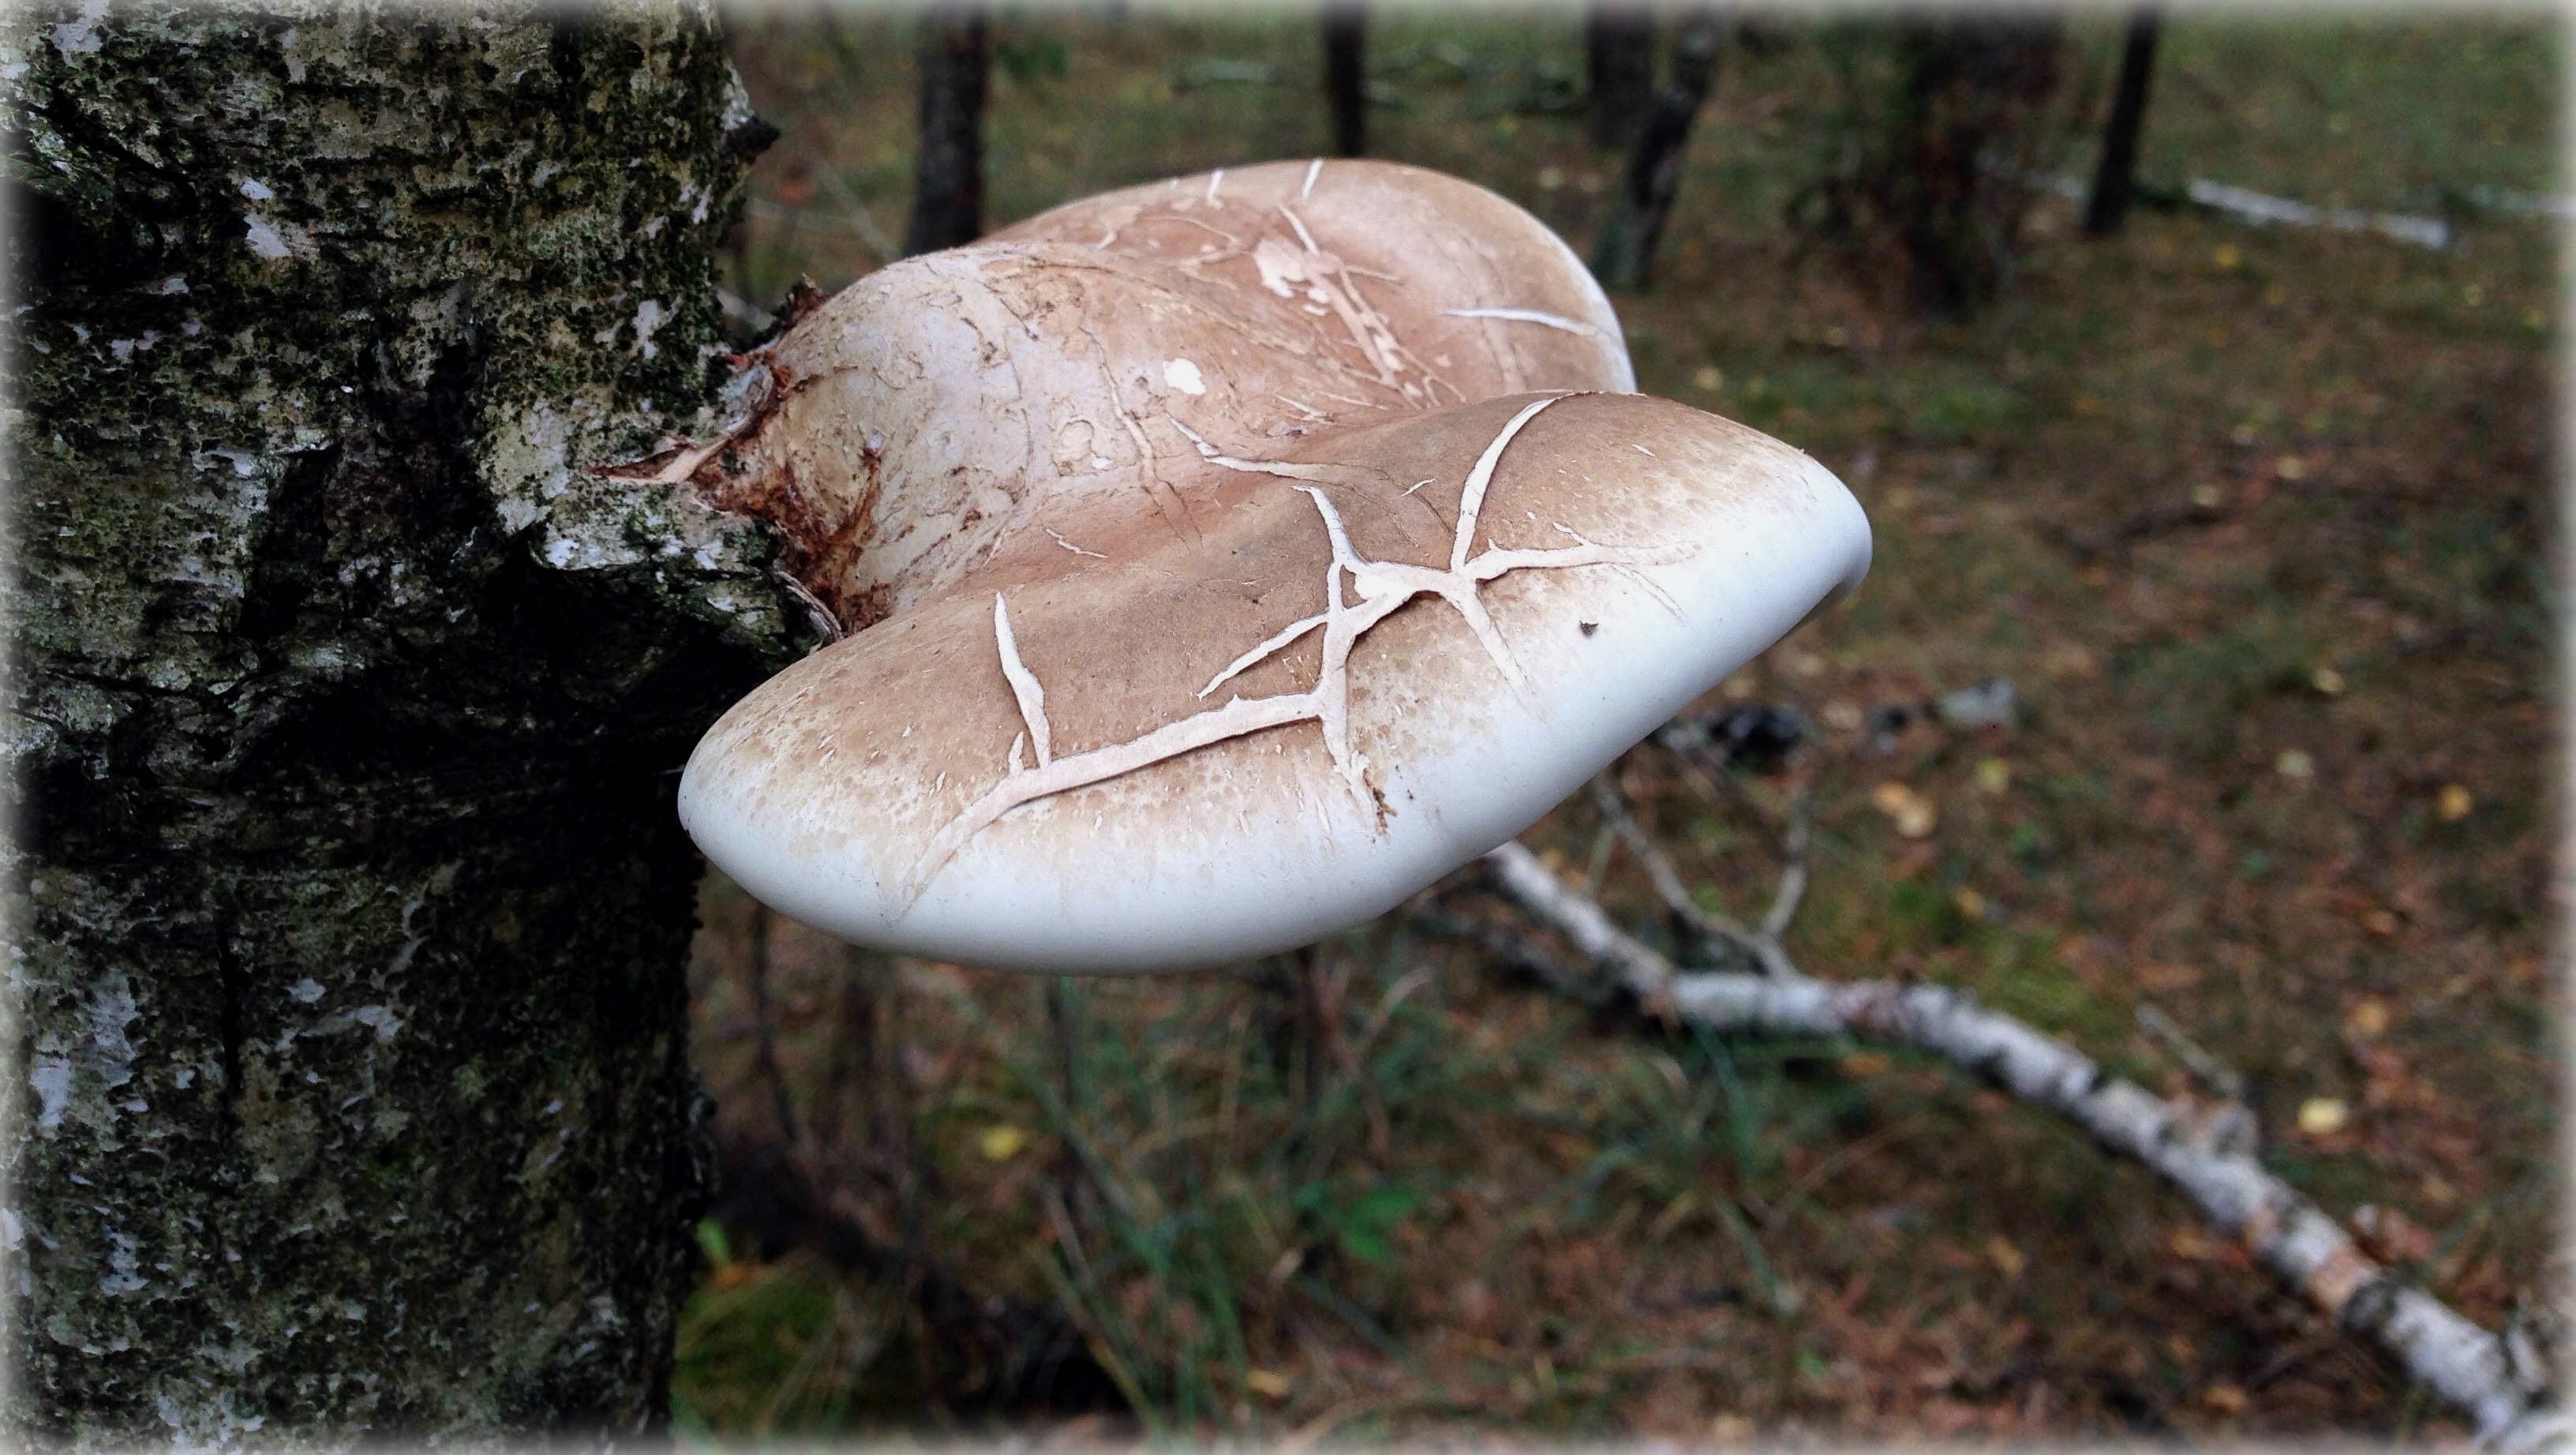
tree, nature, forest, soil, mushroom, fauna, fungus, poland, bolete, olkusz, oyster mushroom, medicinal mushroom, agaricomycetes, agaricaceae, penny bun